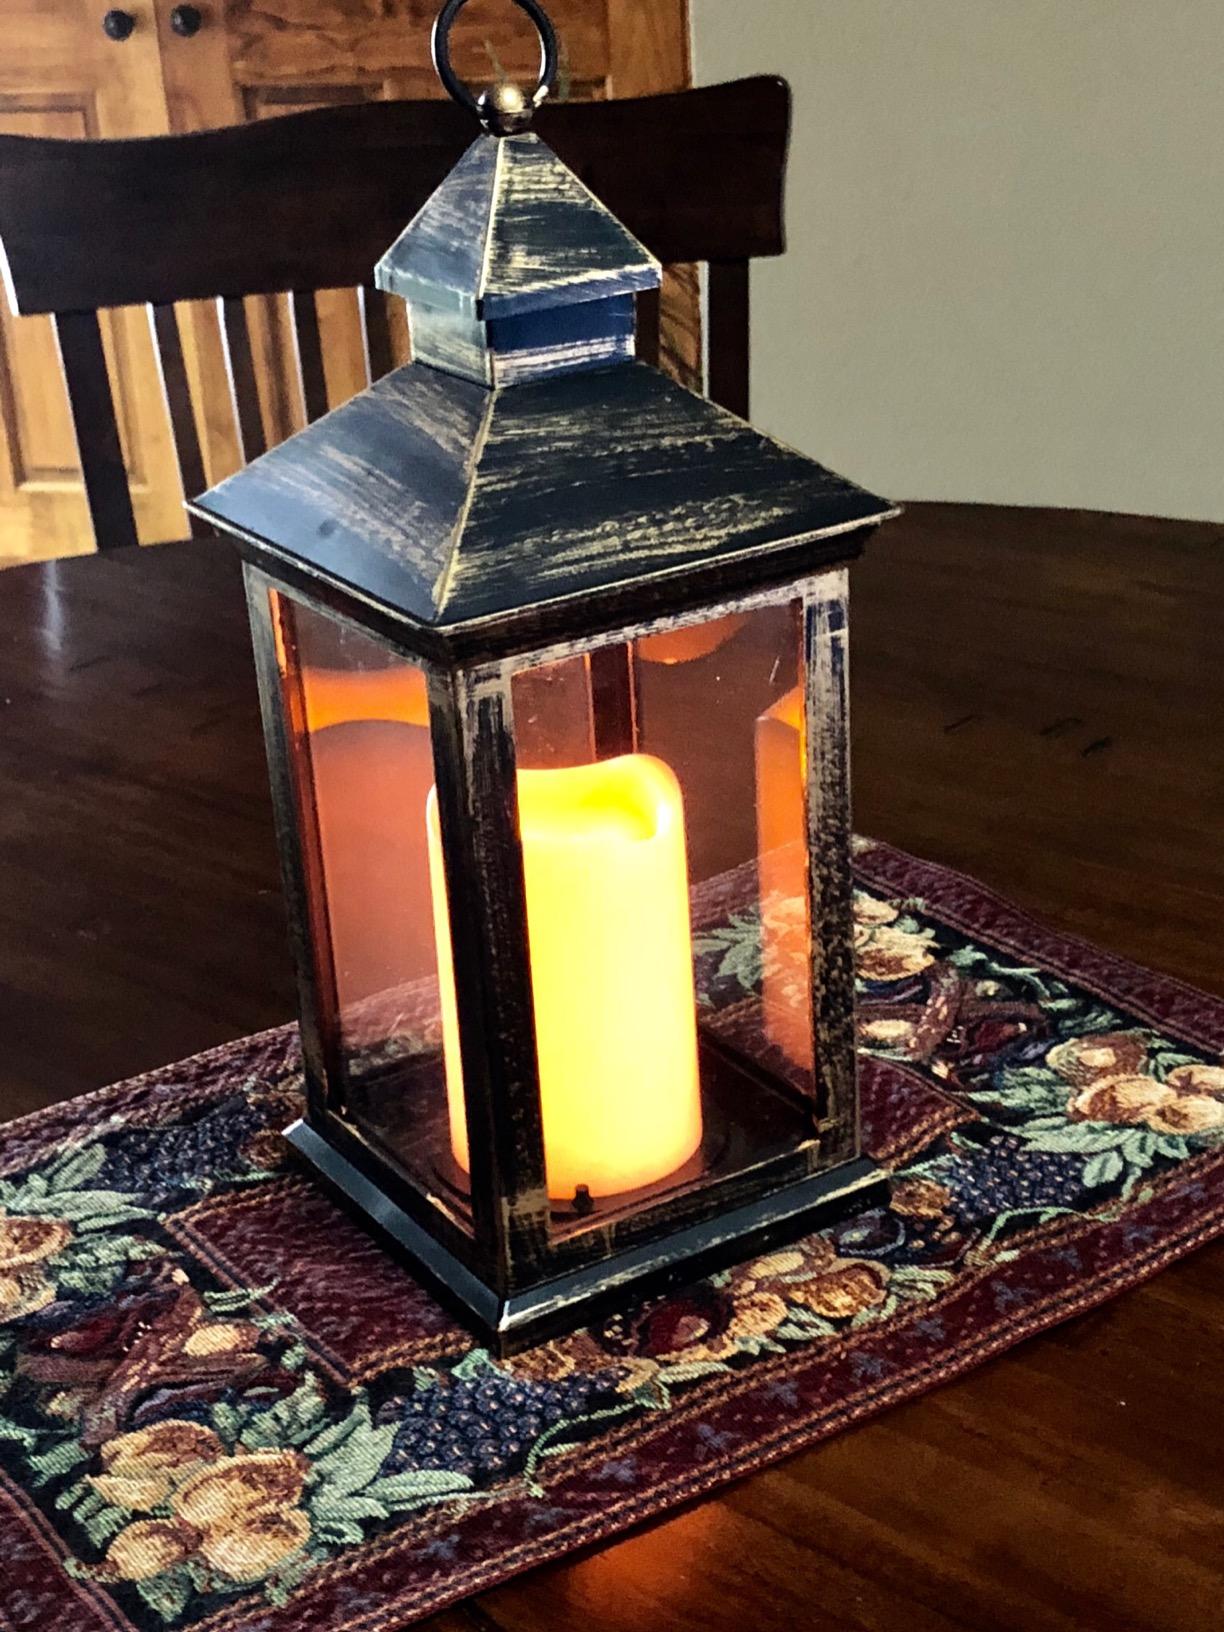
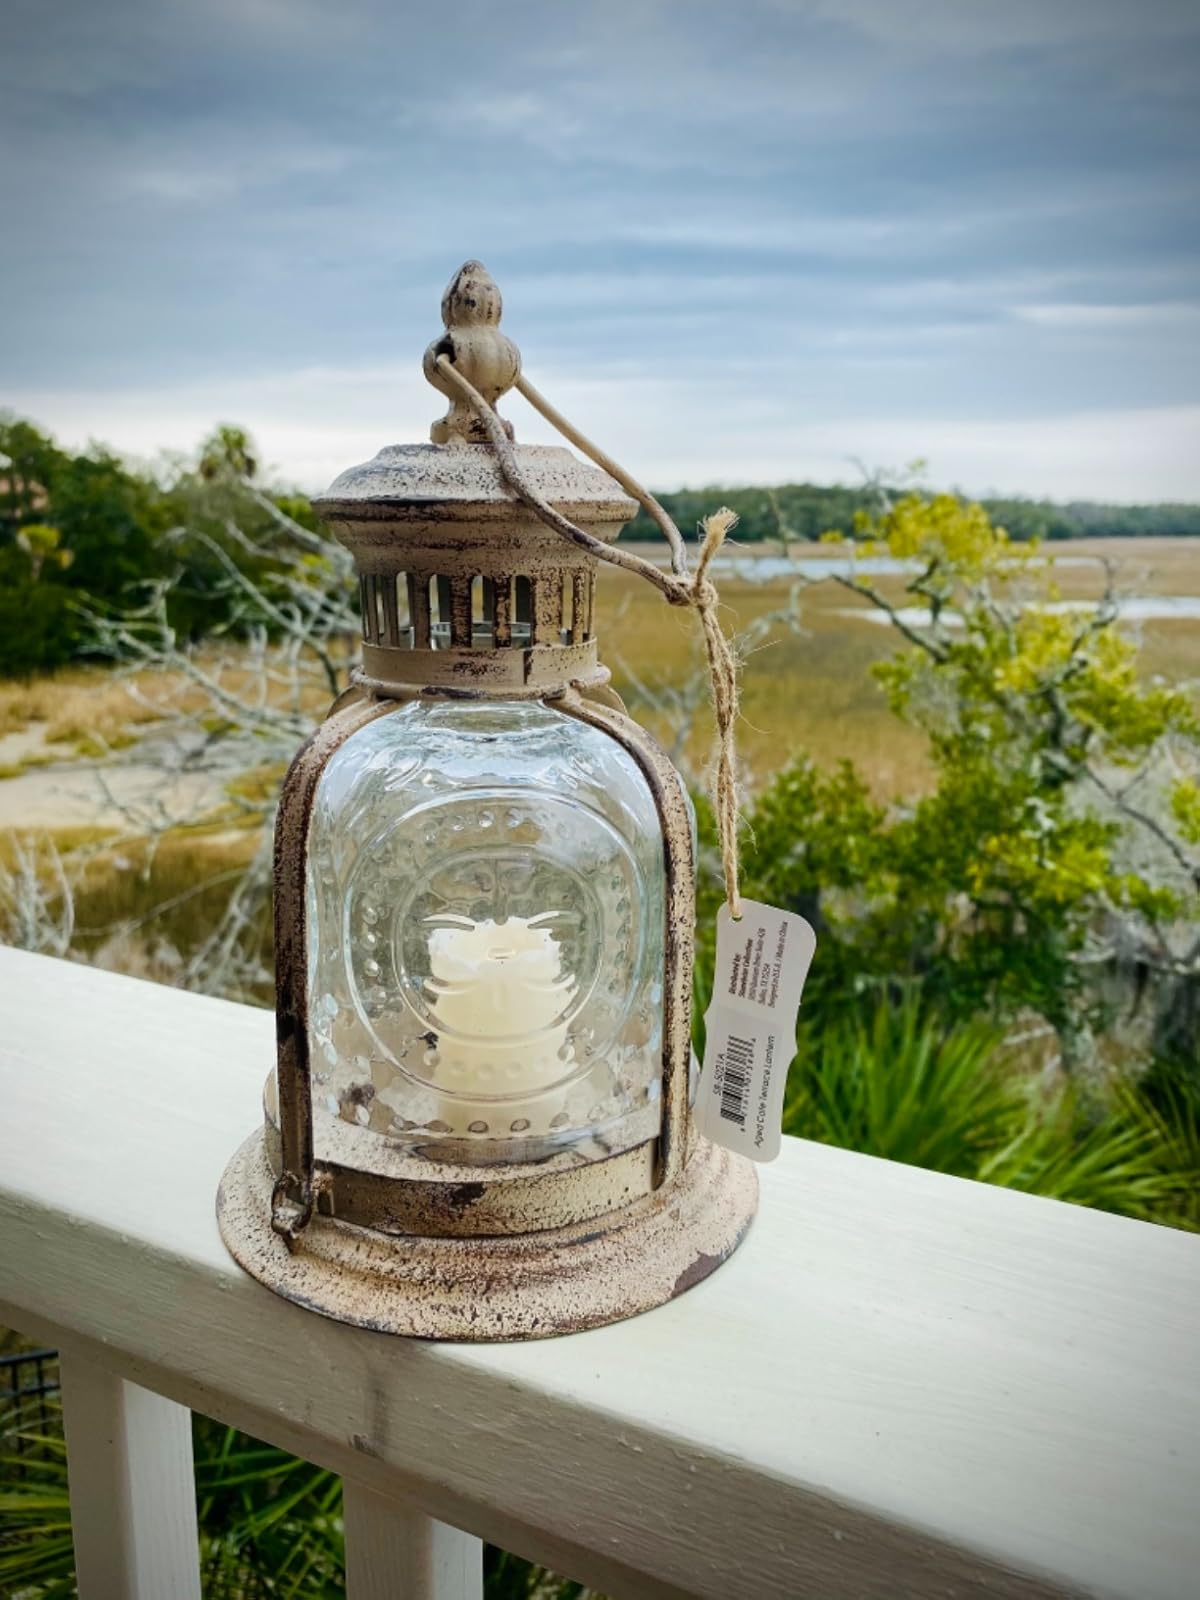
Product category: lantern
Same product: no